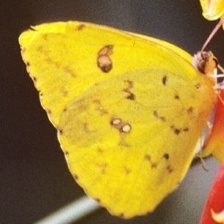
Species: CLOUDED SULPHUR
Butterfly family (ImageNet category): sulphur_butterfly